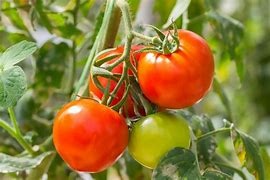
Label: tomato